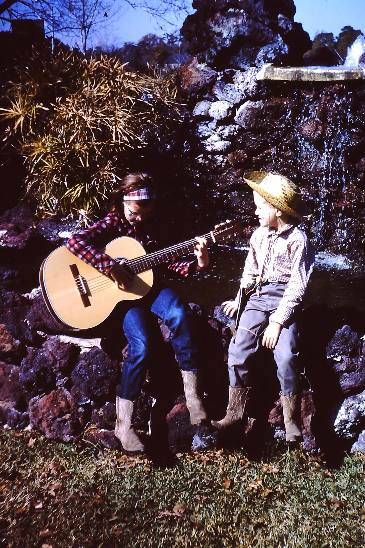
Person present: Yes